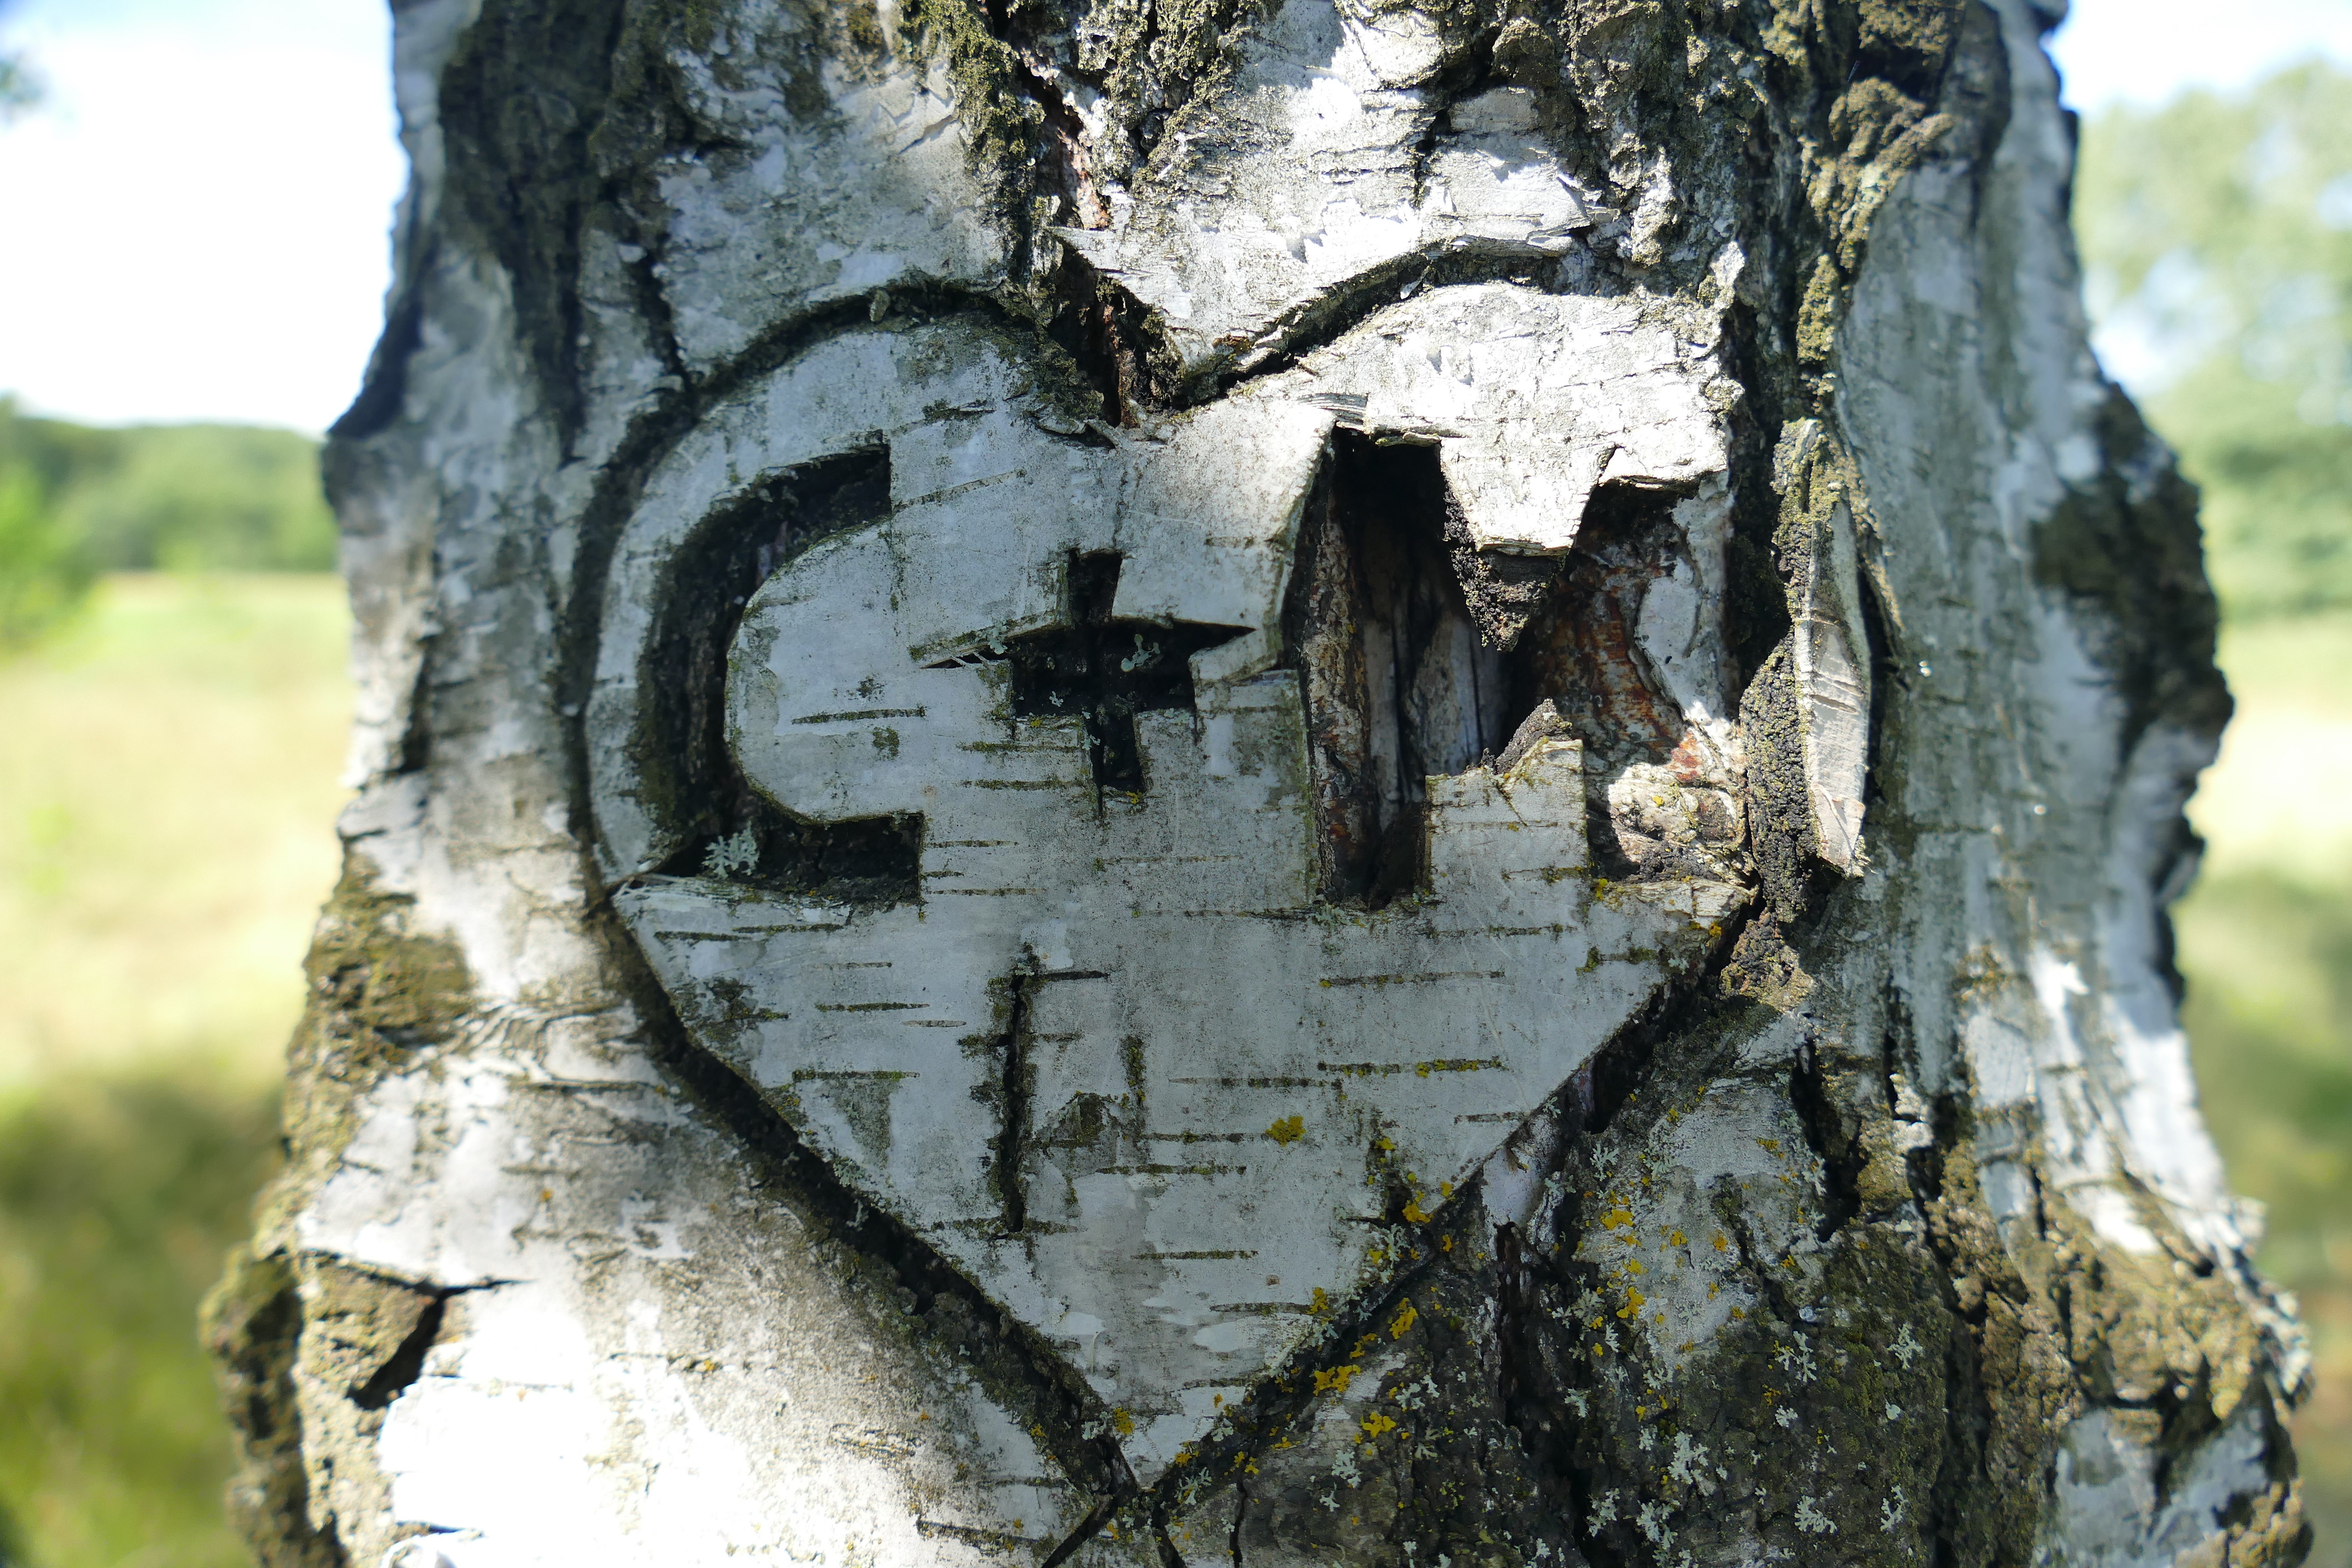
tree, branch, plant, wood, trunk, old, bark, love, heart, log, birch, tribe, sculpture, art, promise, initials, birch forest, woody plant, land plant